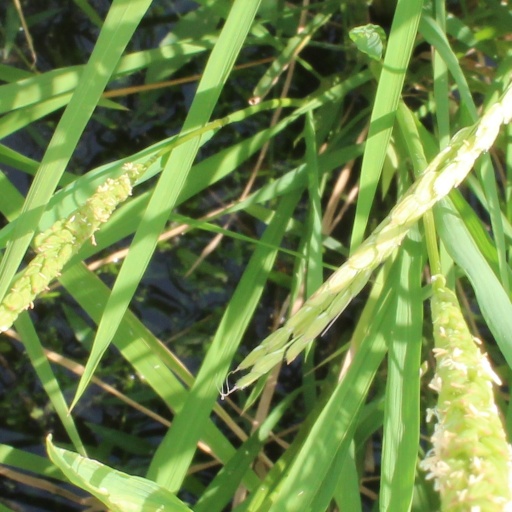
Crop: rice